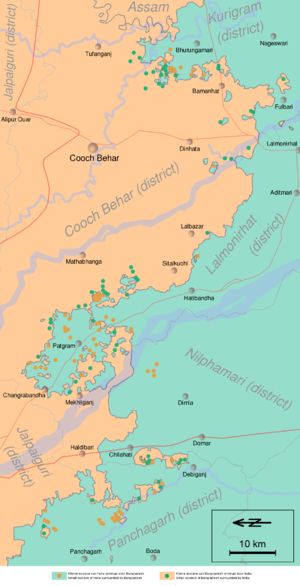
Les enclaves indo-bangladaises, également connues comme chhitmahals, sont un ensemble d'environ deux cents enclaves disséminées le long de la frontière entre l'Inde et le Bangladesh.
Cette liste recense les enclaves et exclaves des pays du monde.